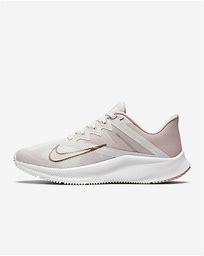
Brand: Nike
Model: Quest 3